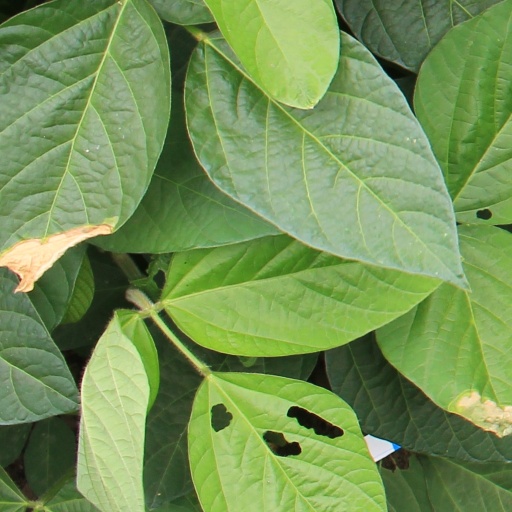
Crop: soybean